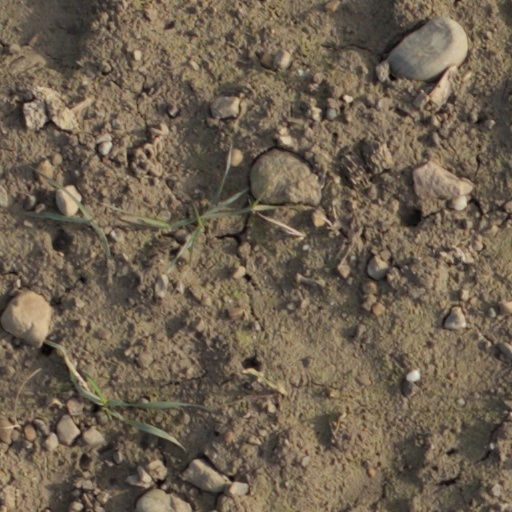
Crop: wheat